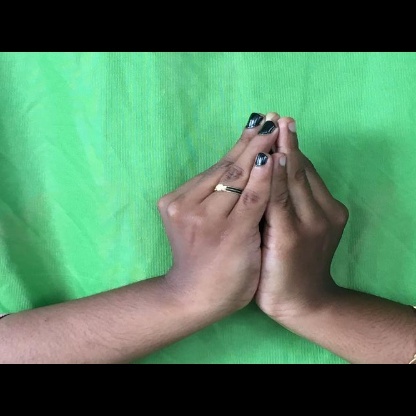
Mudra: Kapotham